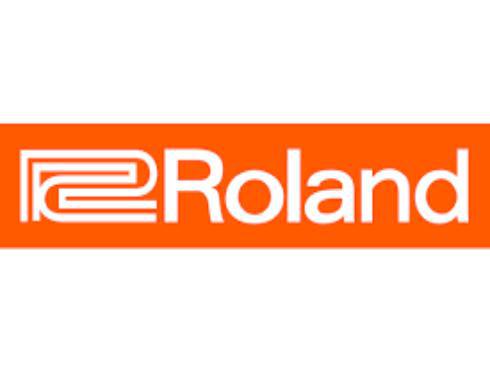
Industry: Electronic